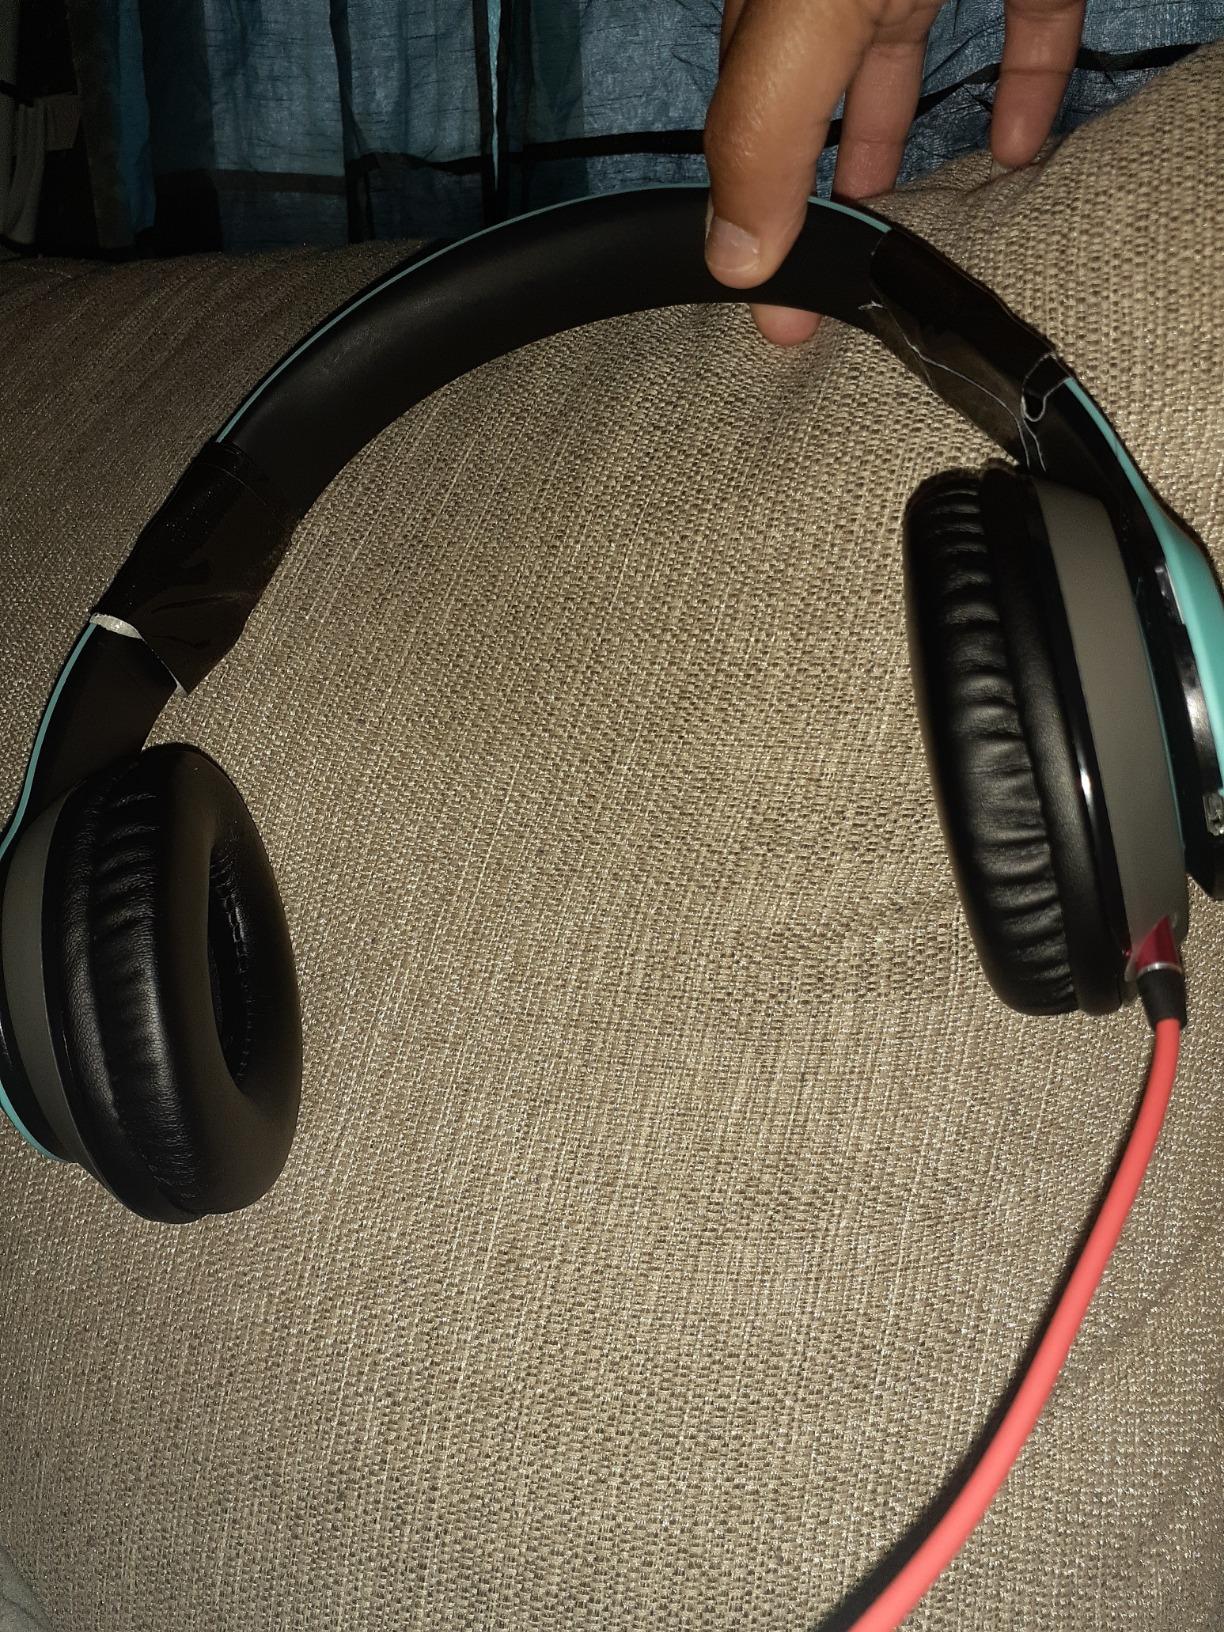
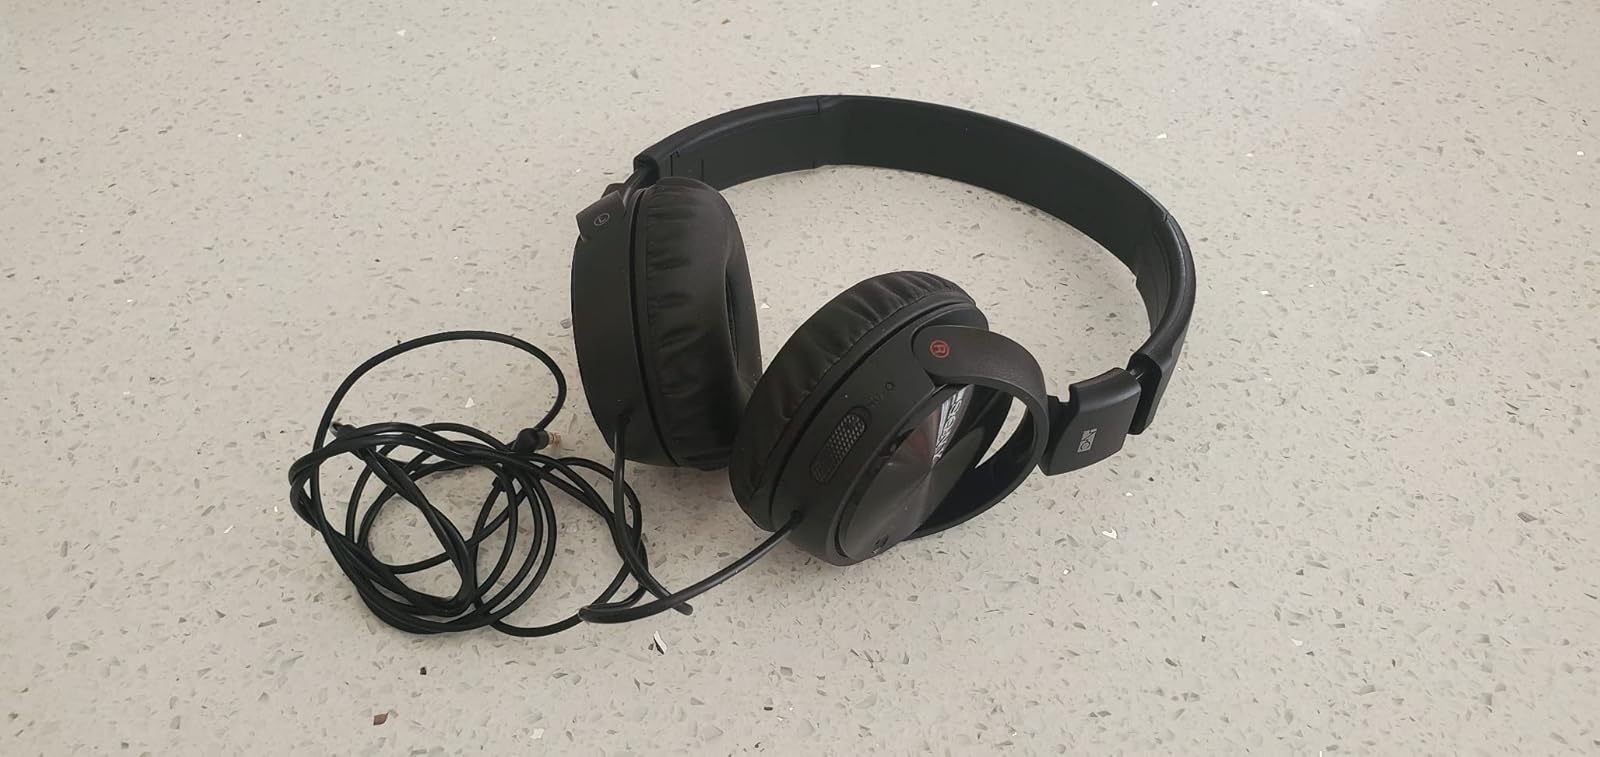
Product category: headphones
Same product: no